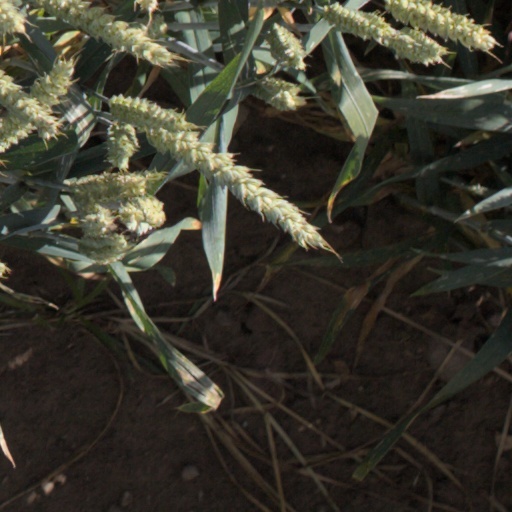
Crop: wheat